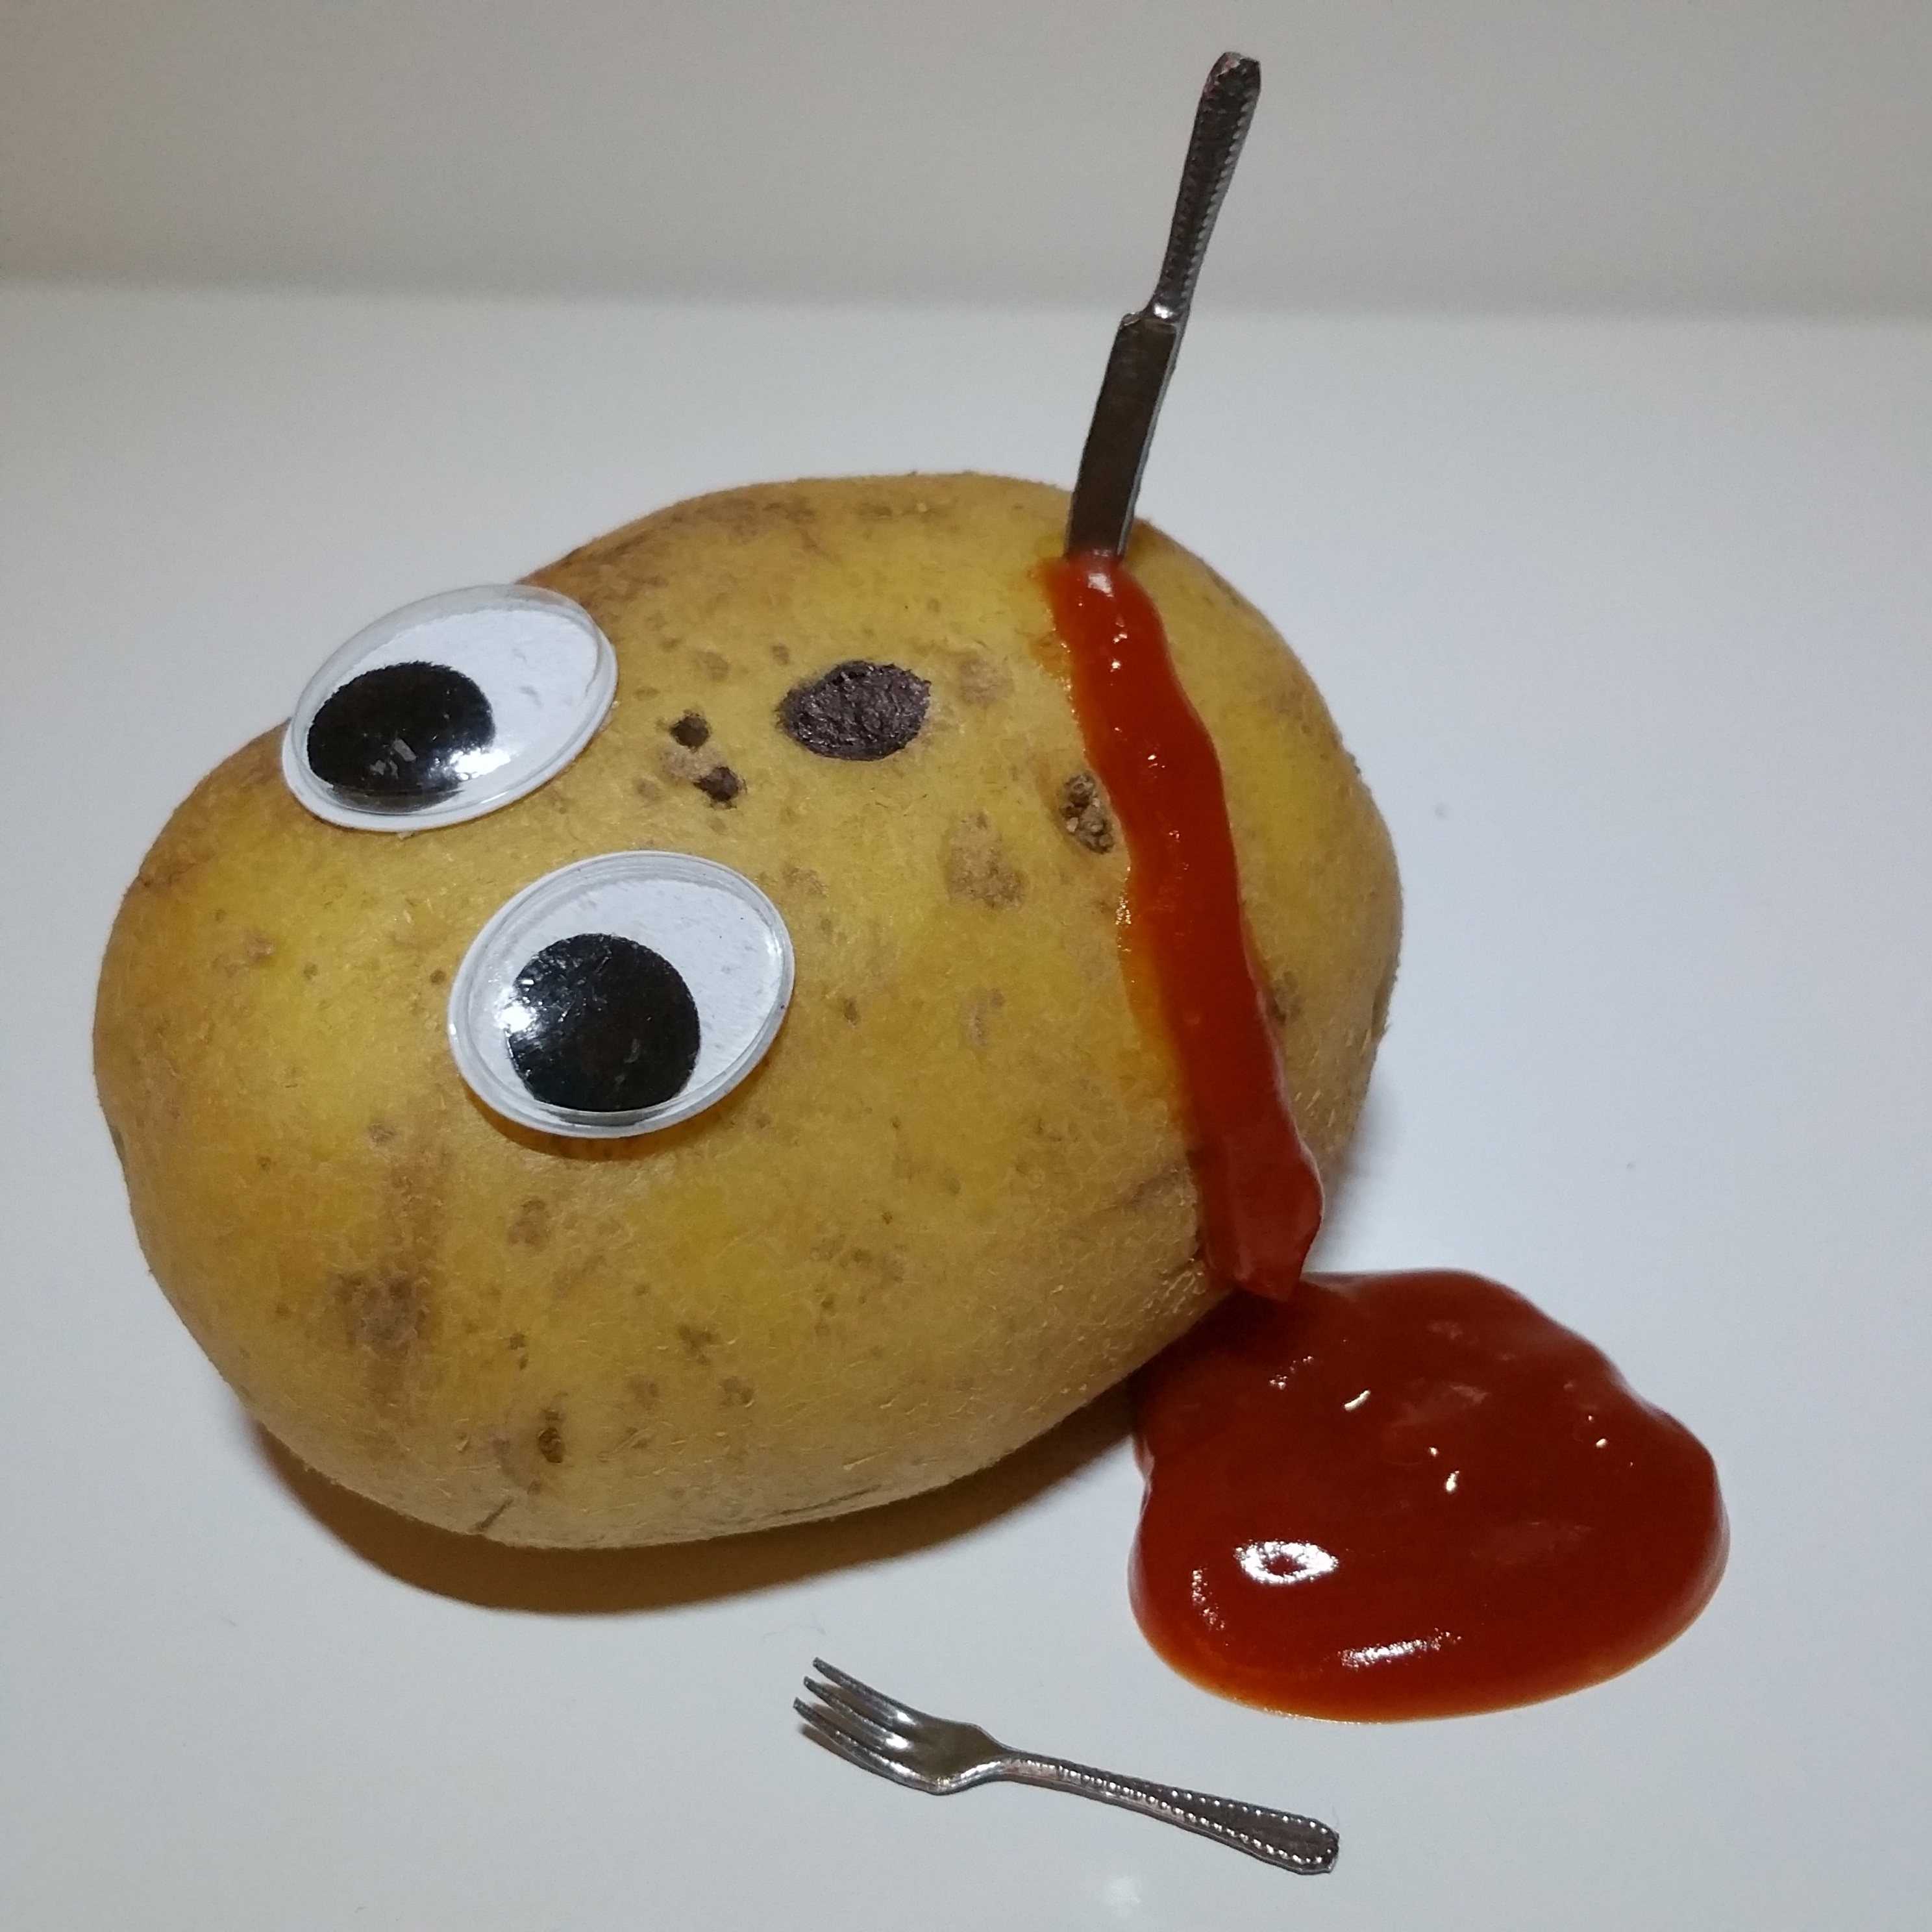
fork, plant, fruit, food, produce, dessert, knife, ketchup, blood, fun, kill, funny, murder, potatoes, katoffelmord